West End Pond

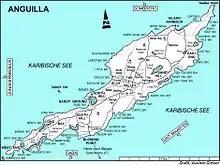
Map of Anguilla showing the pond near the south-western end of the island

West End Pond is a wetland in Anguilla, a British Overseas Territory in the Caribbean Sea. It is one of the territory's Important Bird Areas (IBAs).